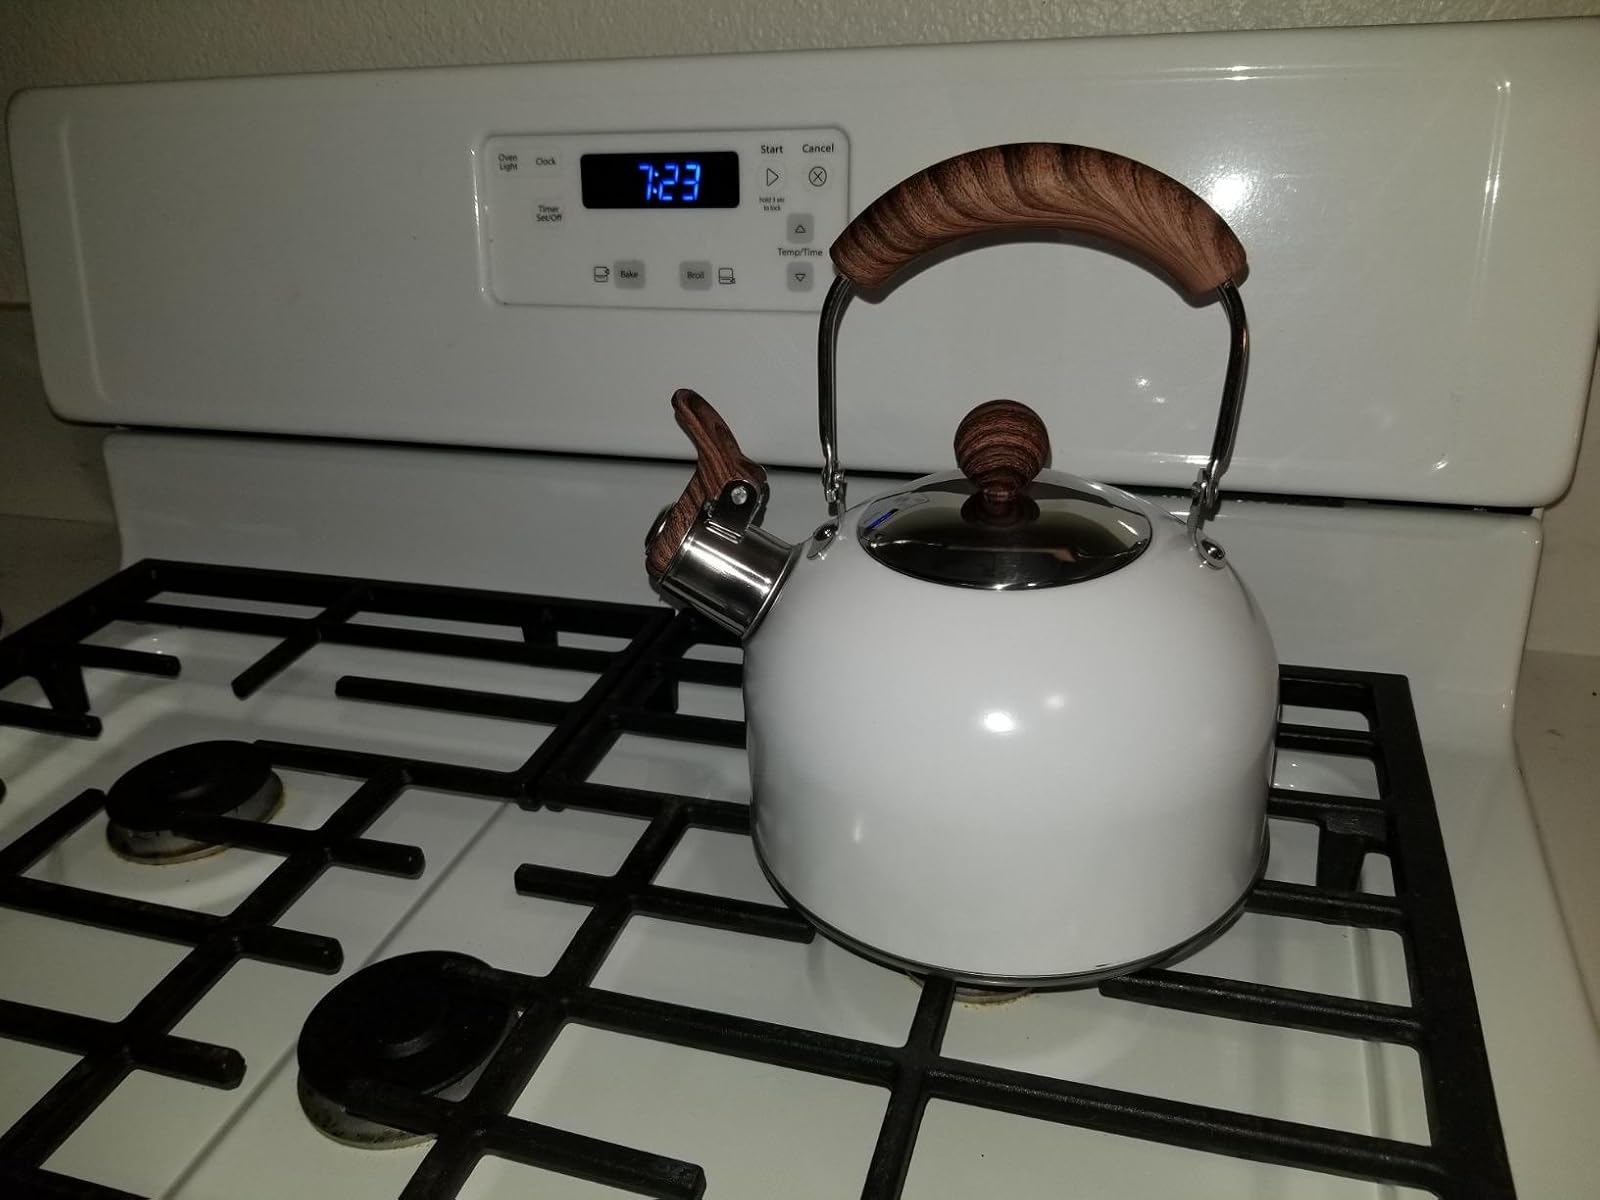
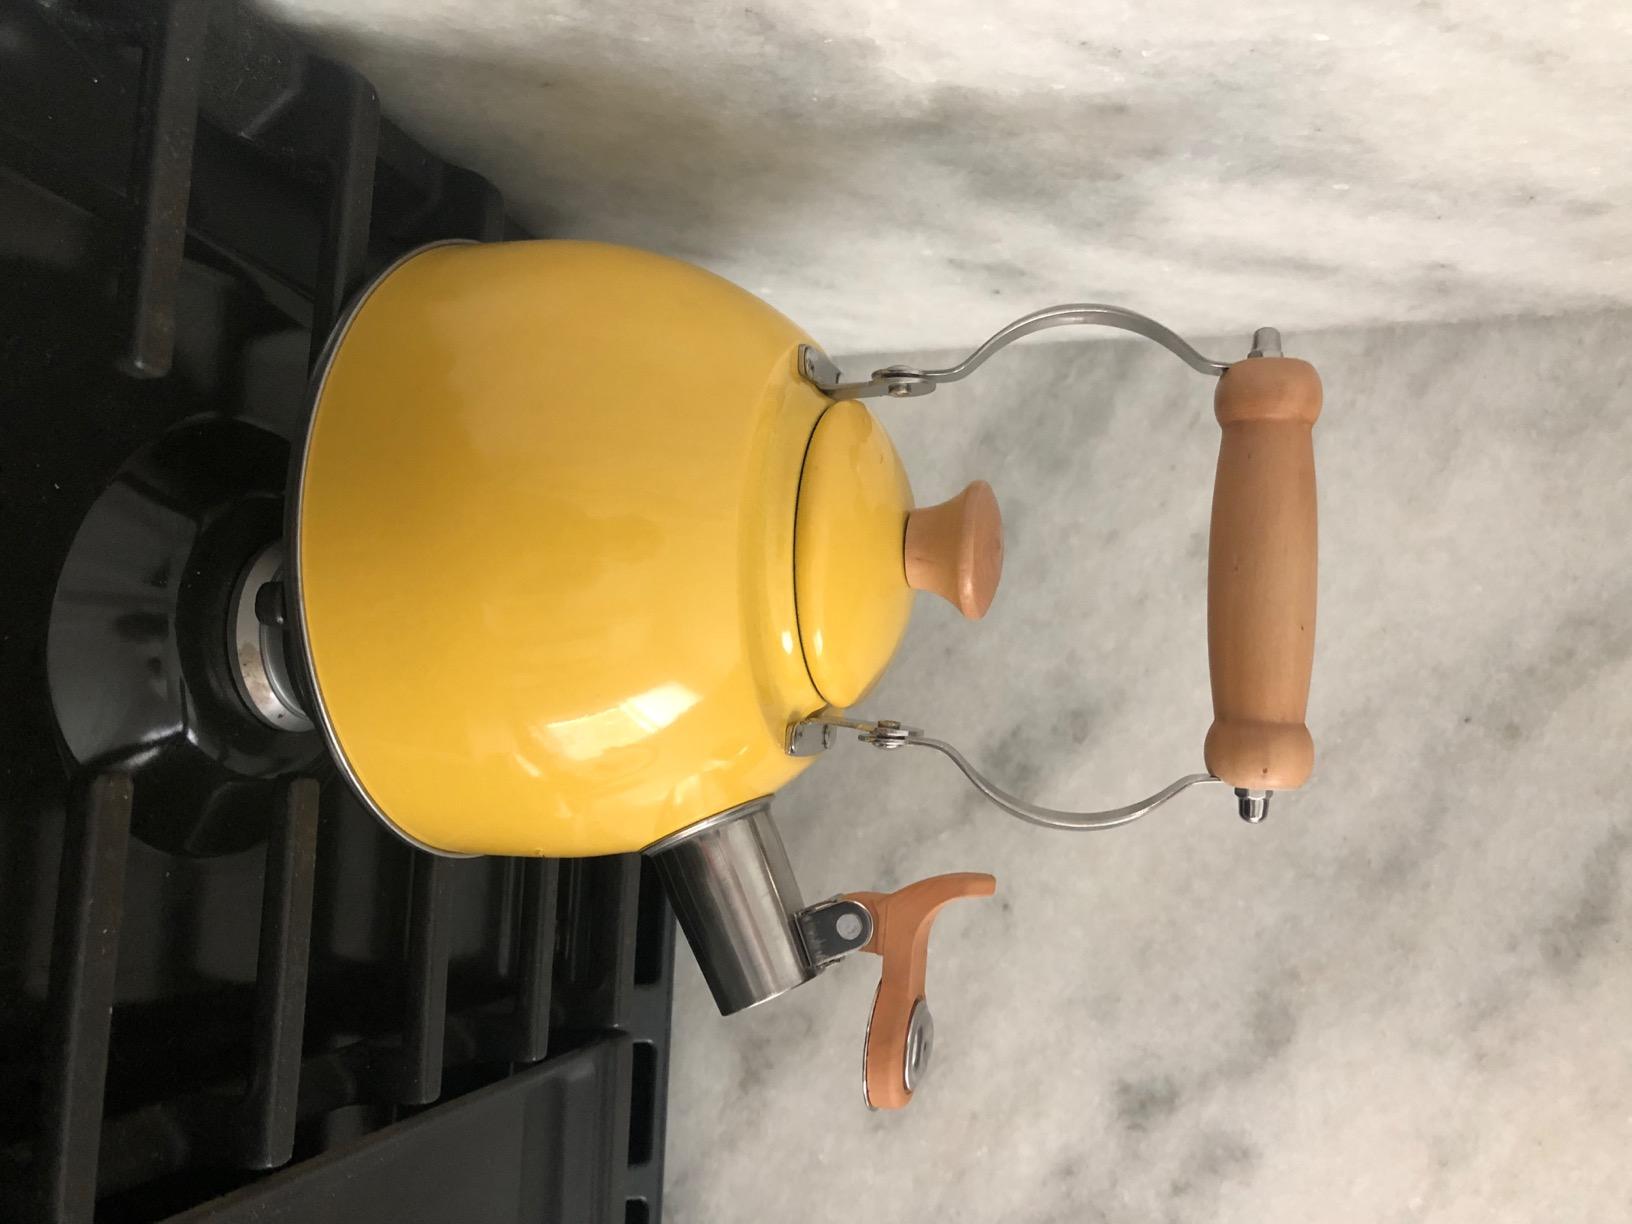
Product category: items_kettle
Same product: no